Princeton Friends School

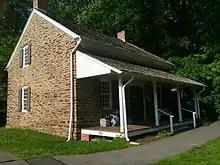
The Stony Brook Meeting House, built 1726

PFS History: "In 1781, a small school was opened in what we now call the Administration Building, on the 10-acre grounds of the Princeton Monthly Meeting. Contrary to the times, the little Quaker school was open to all, and students included children of slaves and Native Americans. A larger one-room schoolhouse, adjacent to the Meetinghouse, was built in 1800 and served the community for decades. After it fell into disrepair, the old schoolhouse was dismantled around 1900.